Luisa Pastor Lillo

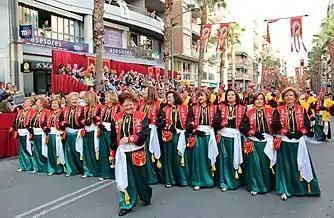
Luisa Pastor leading the "Moros Viejos" comparsa.

Although a decline of the PP was predicted in many municipalities, in San Vicente del Raspeig the surveys kept Pastor in government. But it was not so, and the PP lost 8 councillors, going from 15 to 7, taking just a thousand votes more than the PSOE led by Jesus Villar. Finally the socialist Villar won the mayor's office. In the provincial palace, Pastor was succeeded by César Sánchez, from the same party.